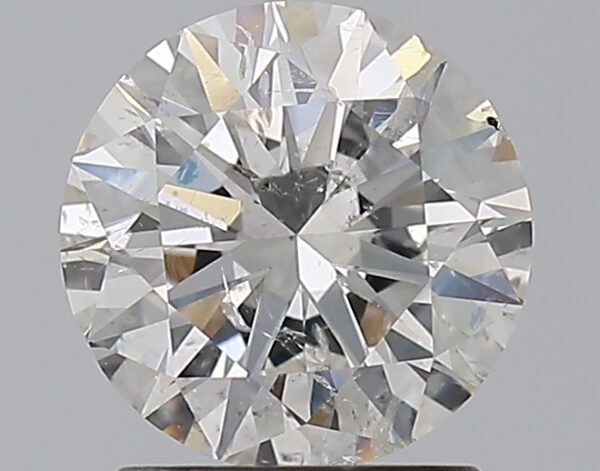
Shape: round
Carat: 1.4
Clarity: SI2
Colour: F
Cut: EX
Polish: EX
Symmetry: EX
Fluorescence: N
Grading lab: IGI
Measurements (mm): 7.19 x 7.13 x 4.39